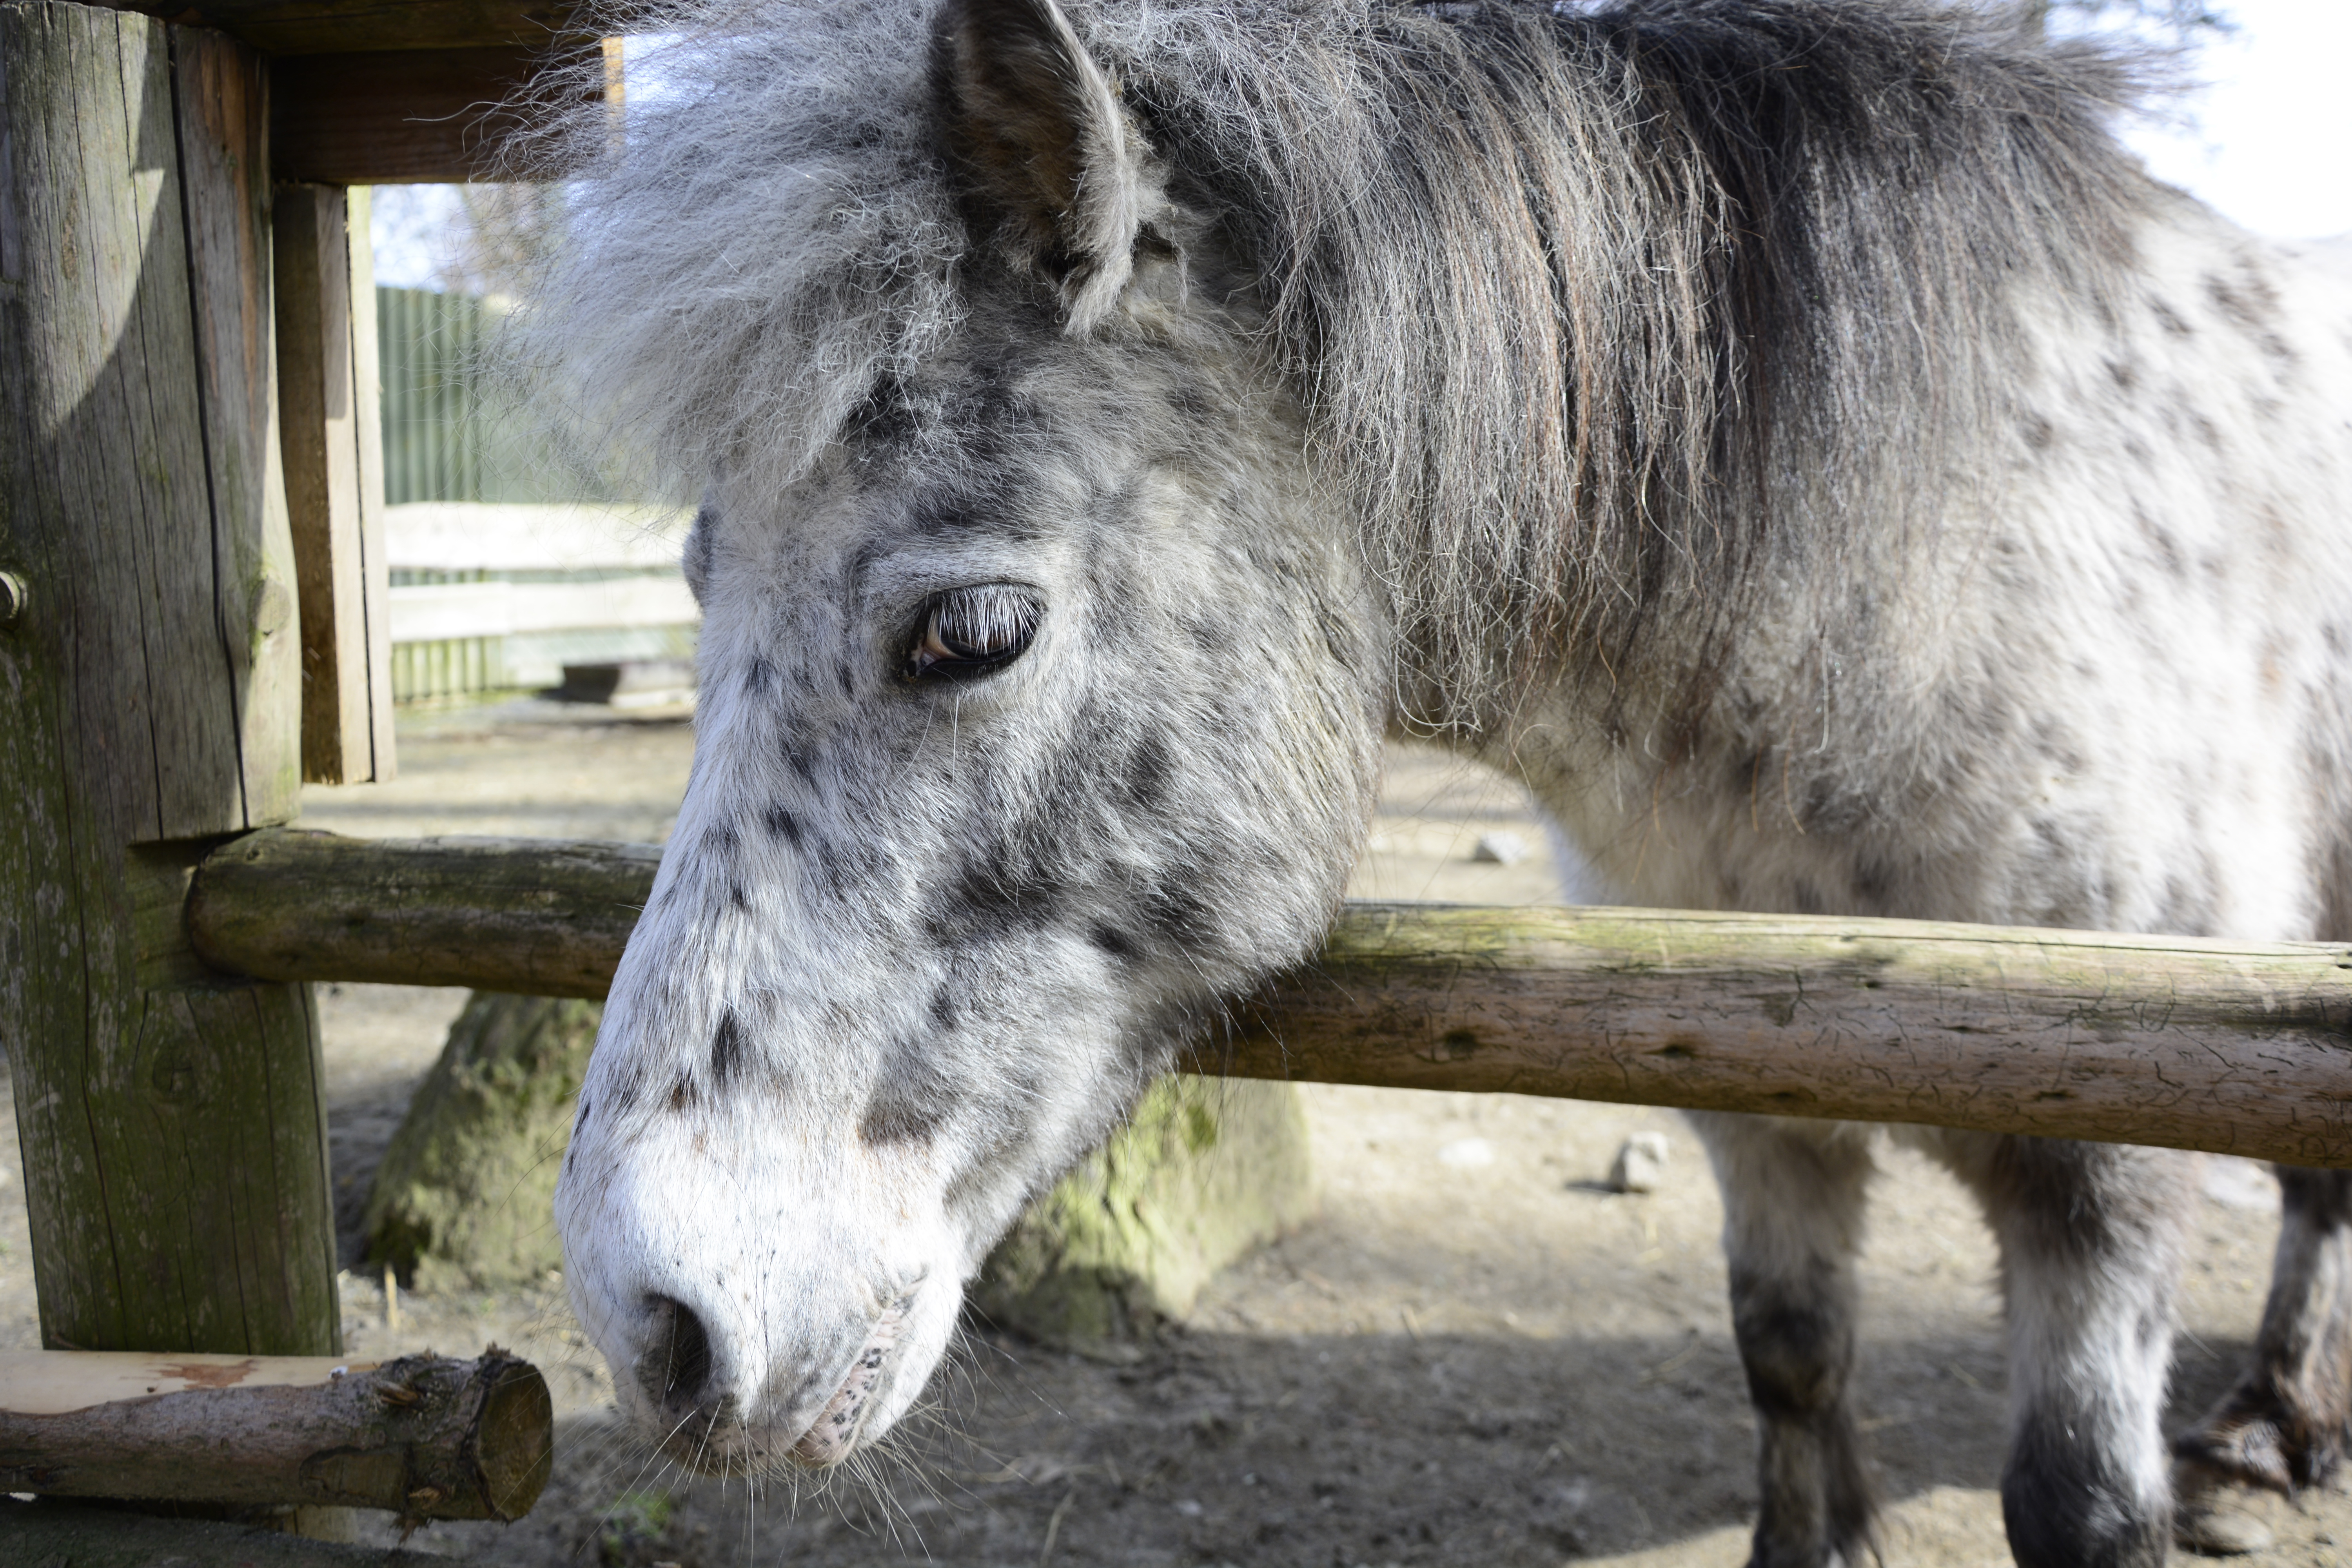
horse, pony, animals, zoo, liberec, czech republic, mammal, vertebrate, mane, snout, shetland pony, livestock, mare, pack animal, stable, plant, wildlife, black and white, stallion